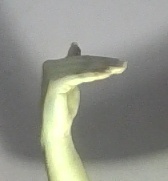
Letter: khaa